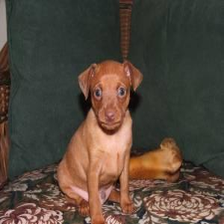
Species: dog
Breed: miniature pinscher